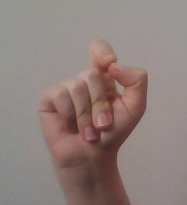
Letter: fa